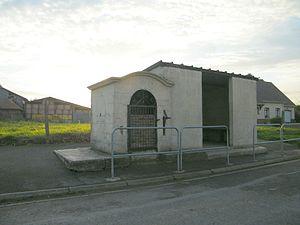
Puits (porte murée) et abribus scolaire pour les élèves du regroupement pédagogique concentré.
Aubvillers est une commune française située dans le département de la Somme en région Hauts-de-France.